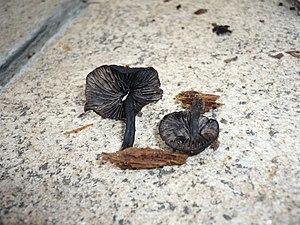
Les Hydropus constituent un genre de champignons basidiomycètes de la famille des Marasmiaceae.